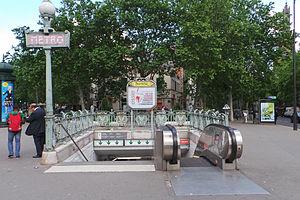
Daumesnil est une station des lignes 6 et 8 du métro de Paris, située dans le 12ᵉ arrondissement de Paris.